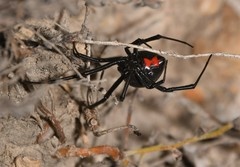
Species: Lactrodectus_hesperus